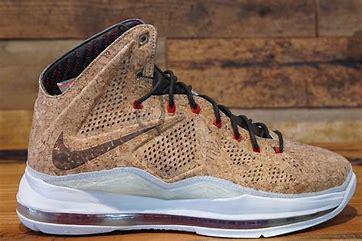
Brand: Nike
Model: Lebron 10